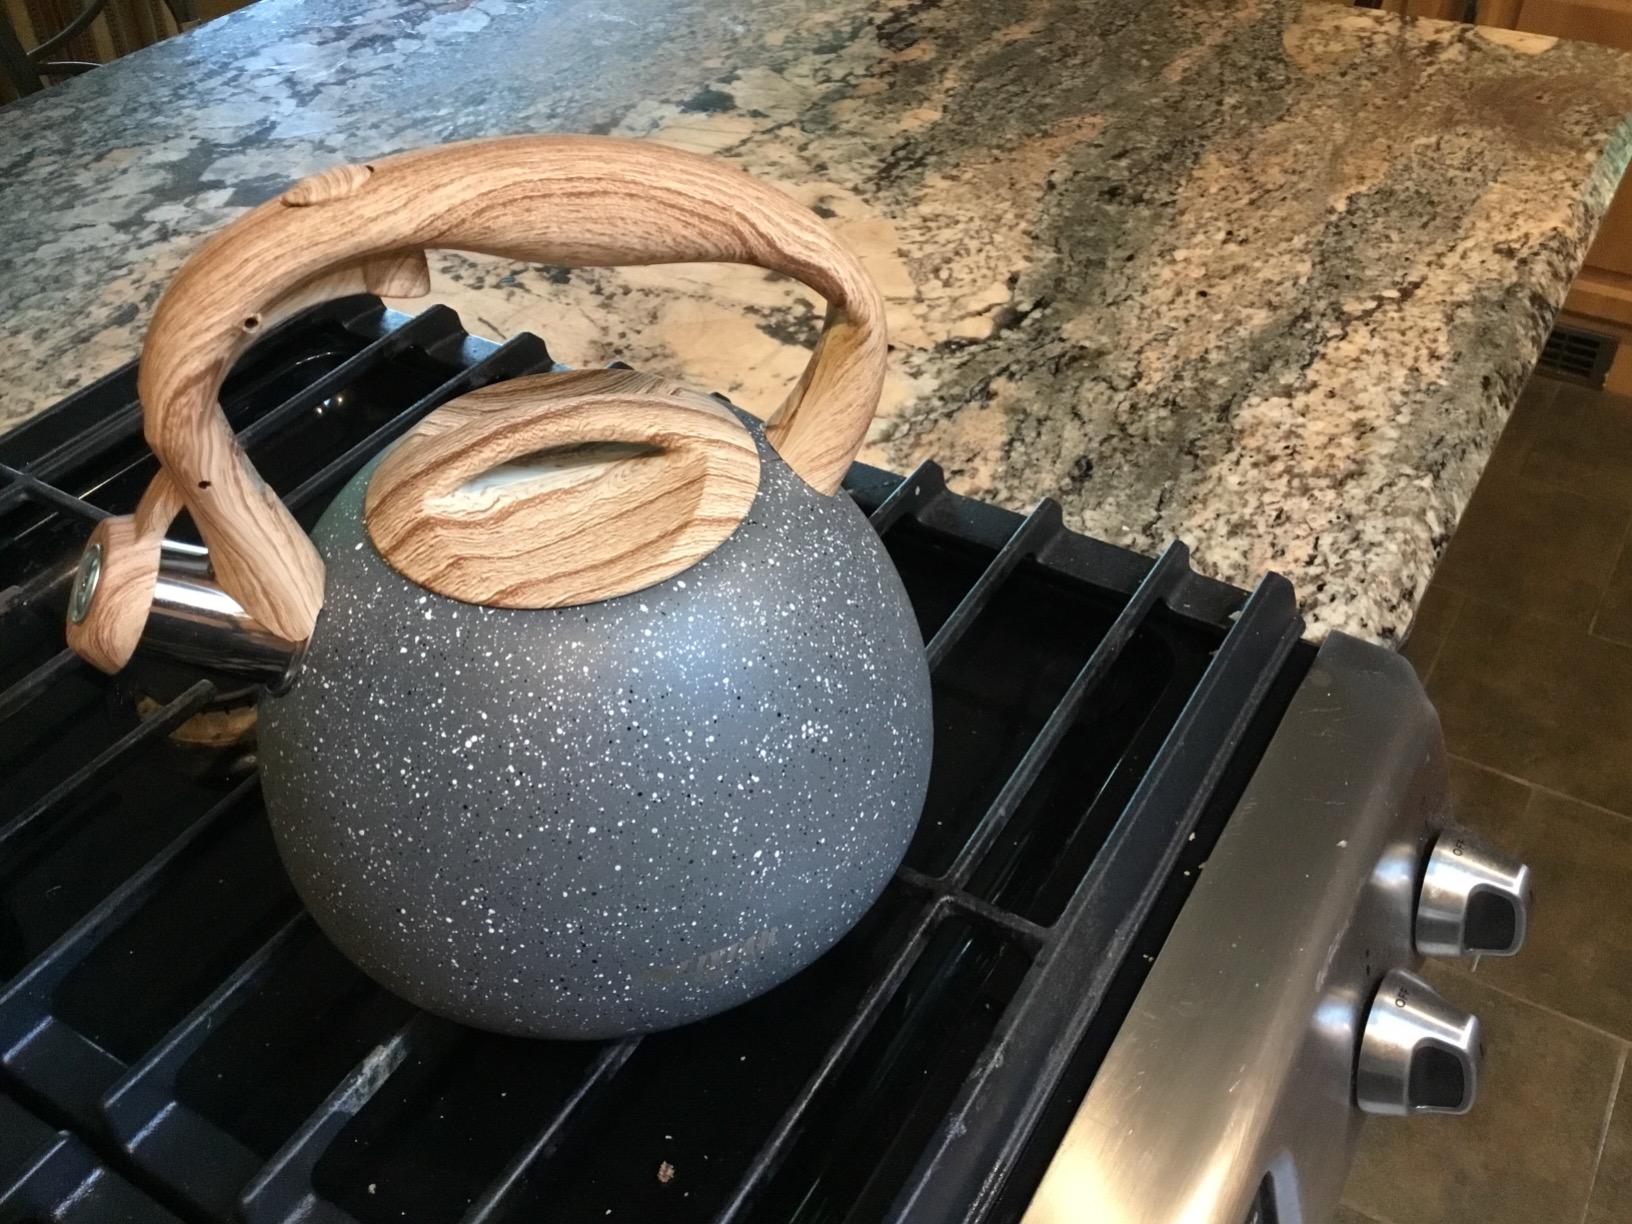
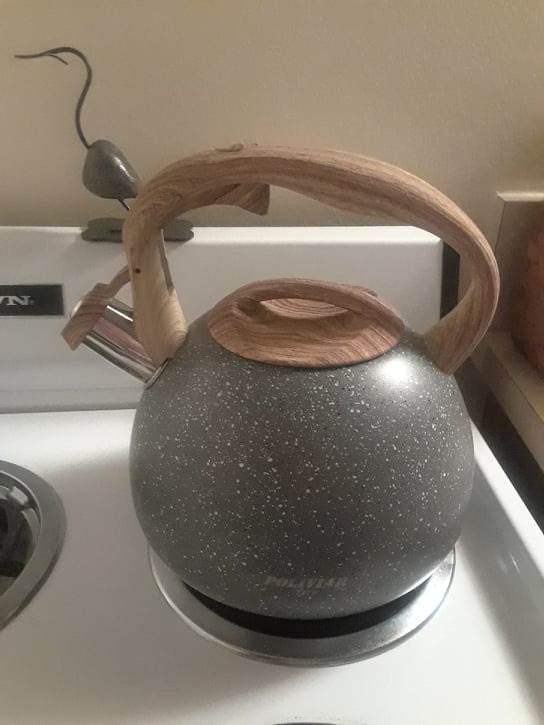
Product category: items_kettle
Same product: yes